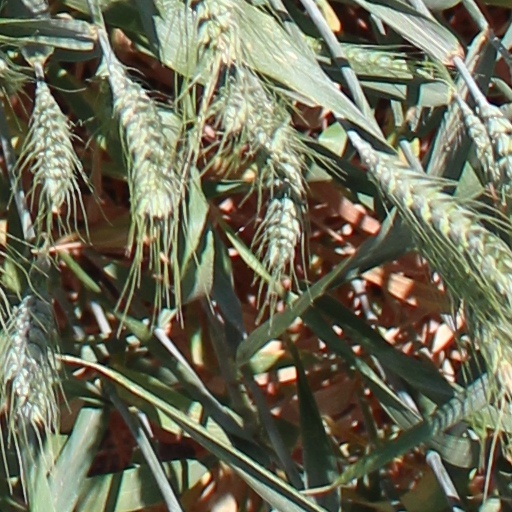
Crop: wheat